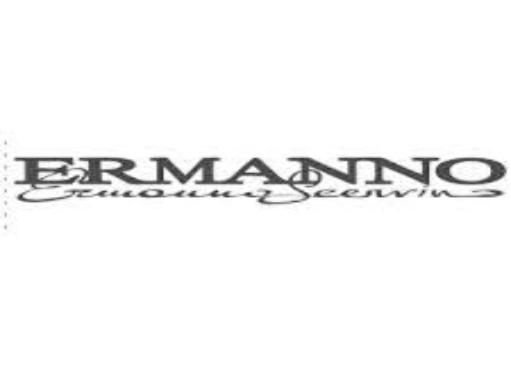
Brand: Ermanno Scervino
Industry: Clothes